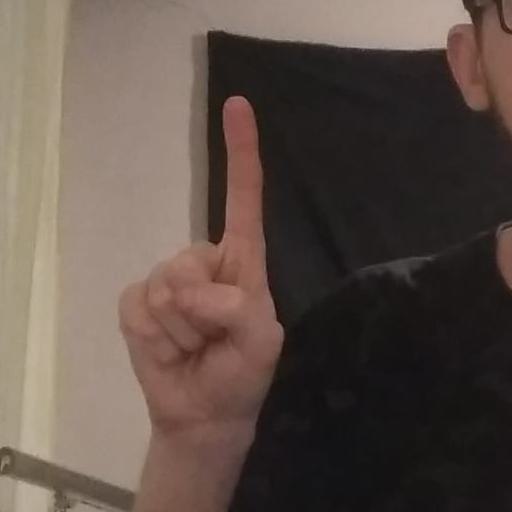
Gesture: one